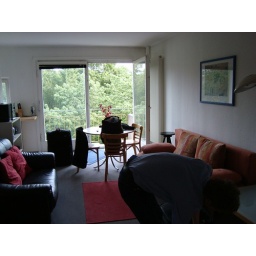
Our apartment in Berlin... very cozy, with kitchen and balcony overlooking Tiergarten, Berlin's largest park.